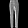
Label: Trouser